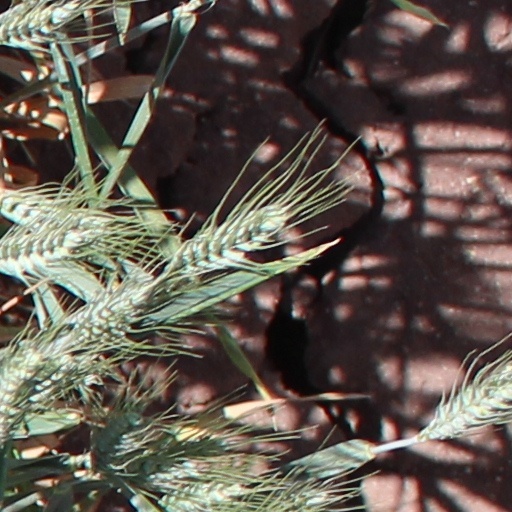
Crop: wheat